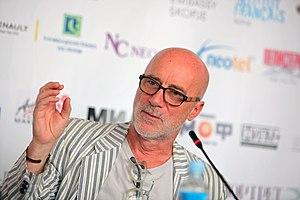
John Mathieson, né le 3 mai 1961 à Purbeck, est un directeur de la photographie britannique.